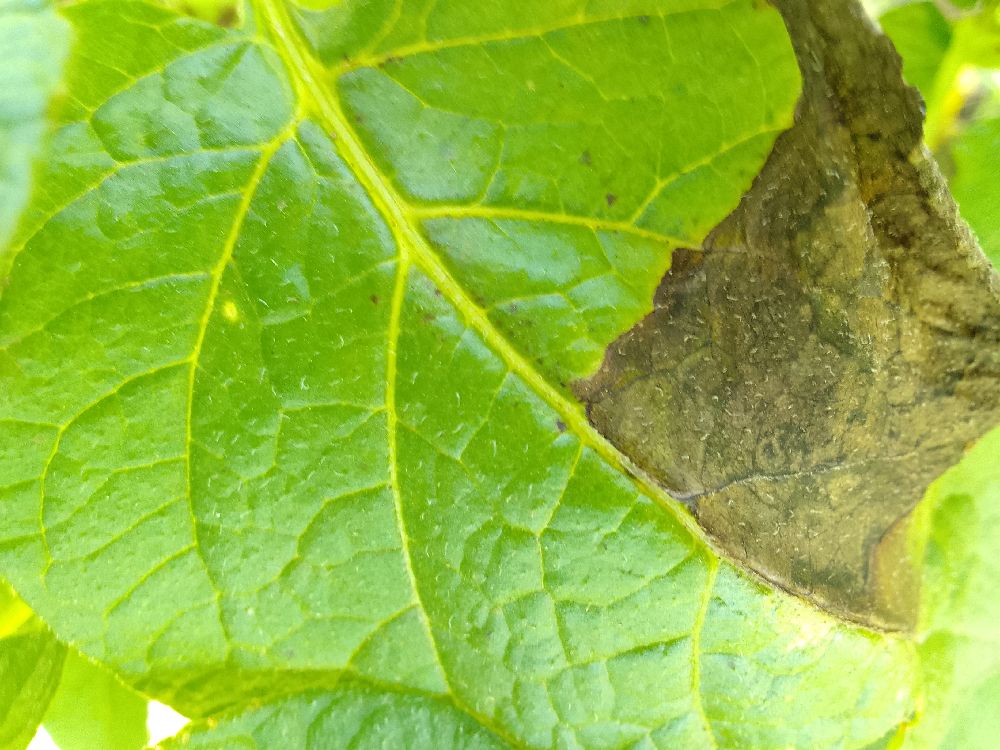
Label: Late blight